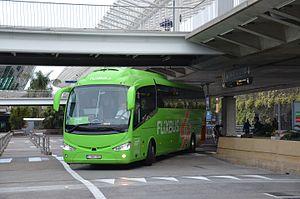
Irizar i6 de la compagnie Flixbus, à l'aéroport de Nice Côte d'Azur.
FlixBus est une marque de l'entreprise FlixMobility Gmbh, entreprise allemande spécialisée dans la gestion de flottes d'autocars longue distance dans plusieurs pays européens, au Maroc, et aux États-Unis, basée à Munich. Créée en 2013 après la dérégulation du marché allemand, la startup Tech a transporté plus de 100 millions de passagers à fin 2018. Flixbus ne possède aucun véhicule, mais travaille en partenariat avec des transporteurs autocaristes privés régionaux.
Un autocar, aussi appelé car en Europe et autobus voyageur en Amérique du Nord, est un moyen de transport routier pouvant accueillir confortablement plusieurs voyageurs pour de moyennes et longues distances, notamment pour des liaisons interurbaines, les voyages touristiques, et les transports scolaires.